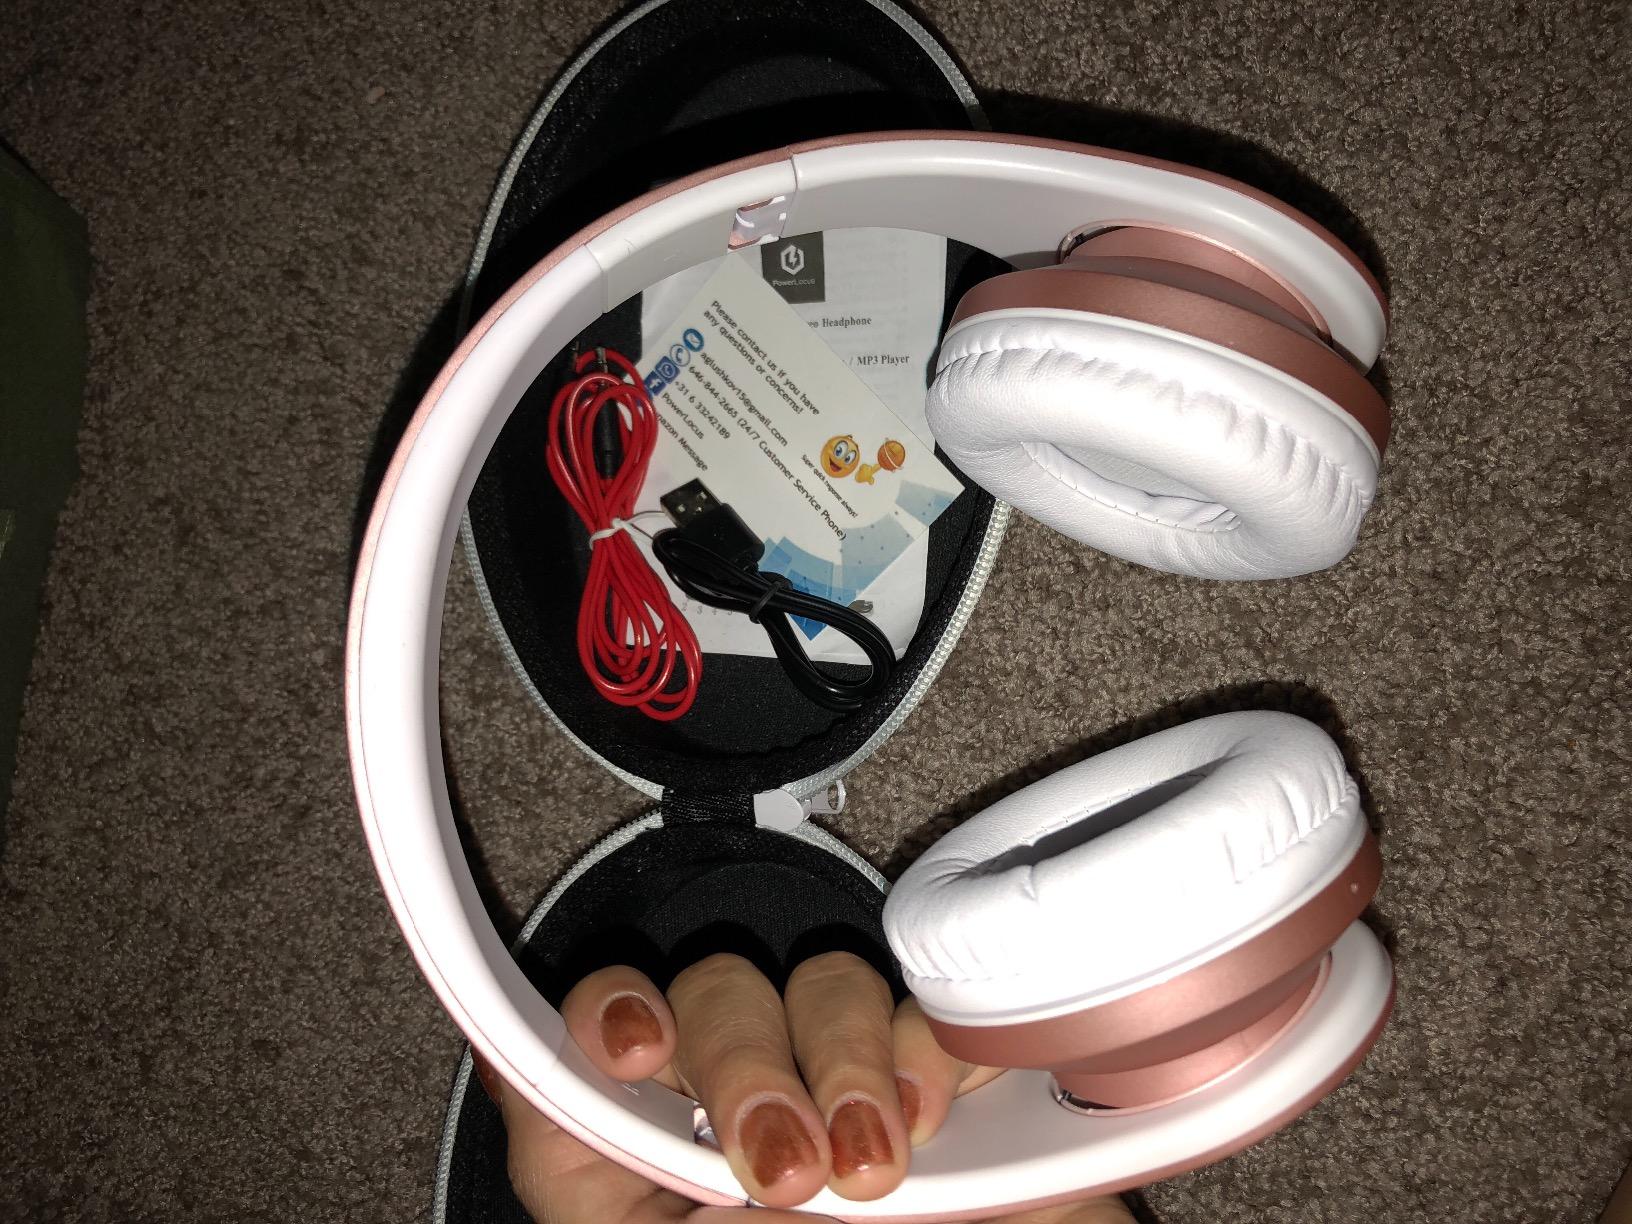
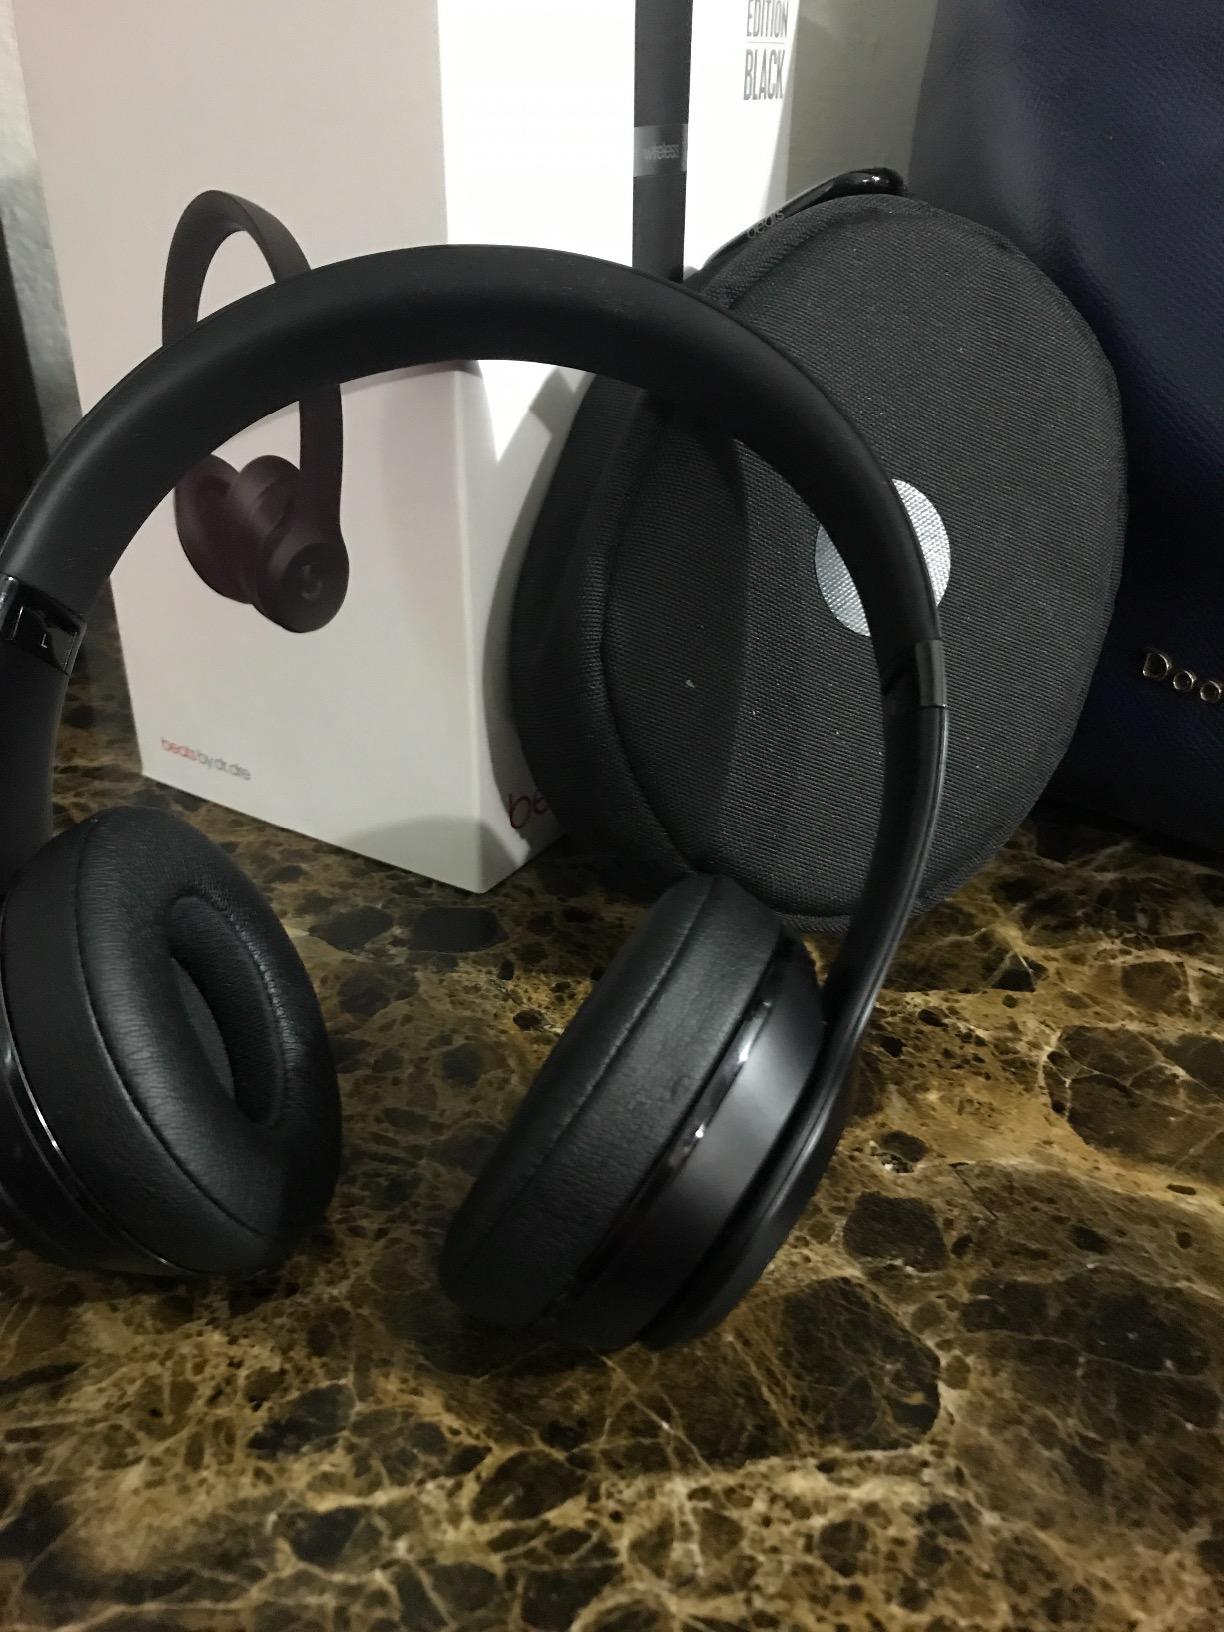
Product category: headphones
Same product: no